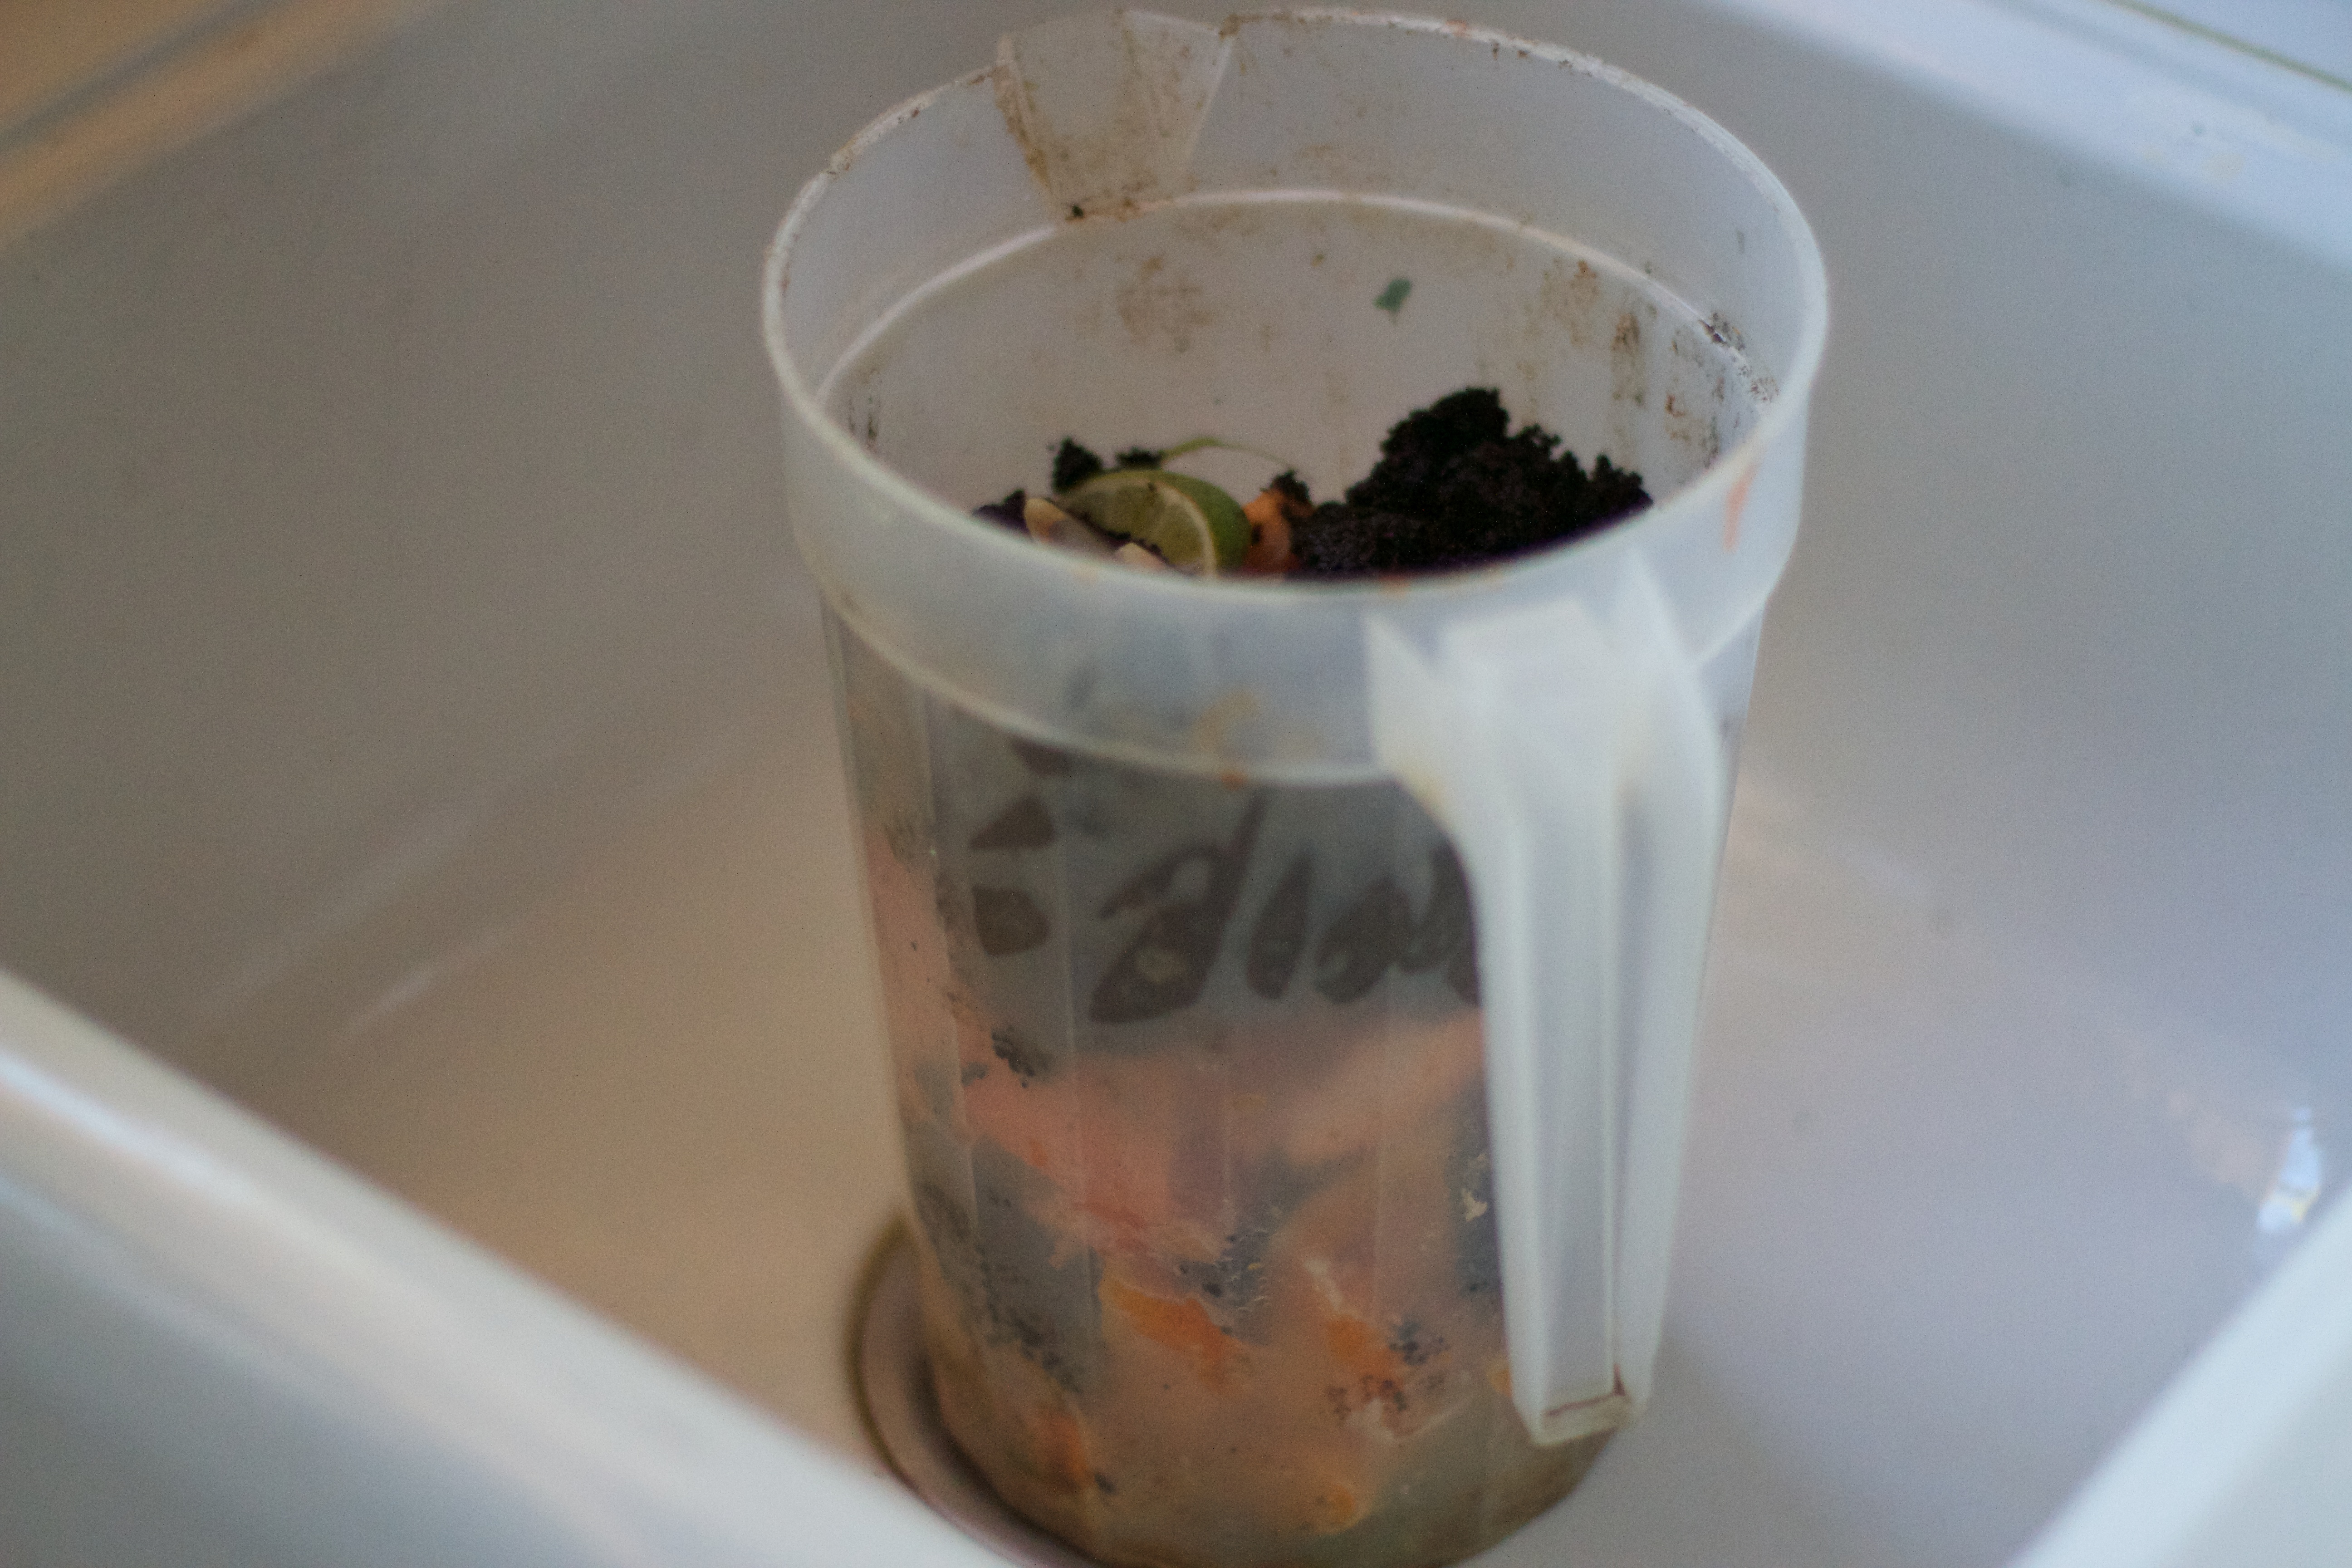
tea, meal, food, produce, drink